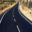
Label: road